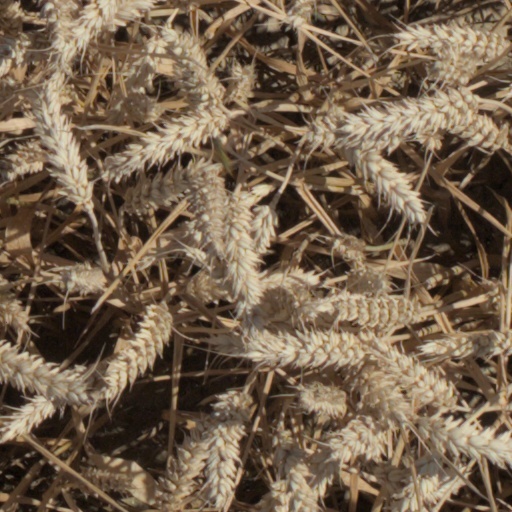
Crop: wheat